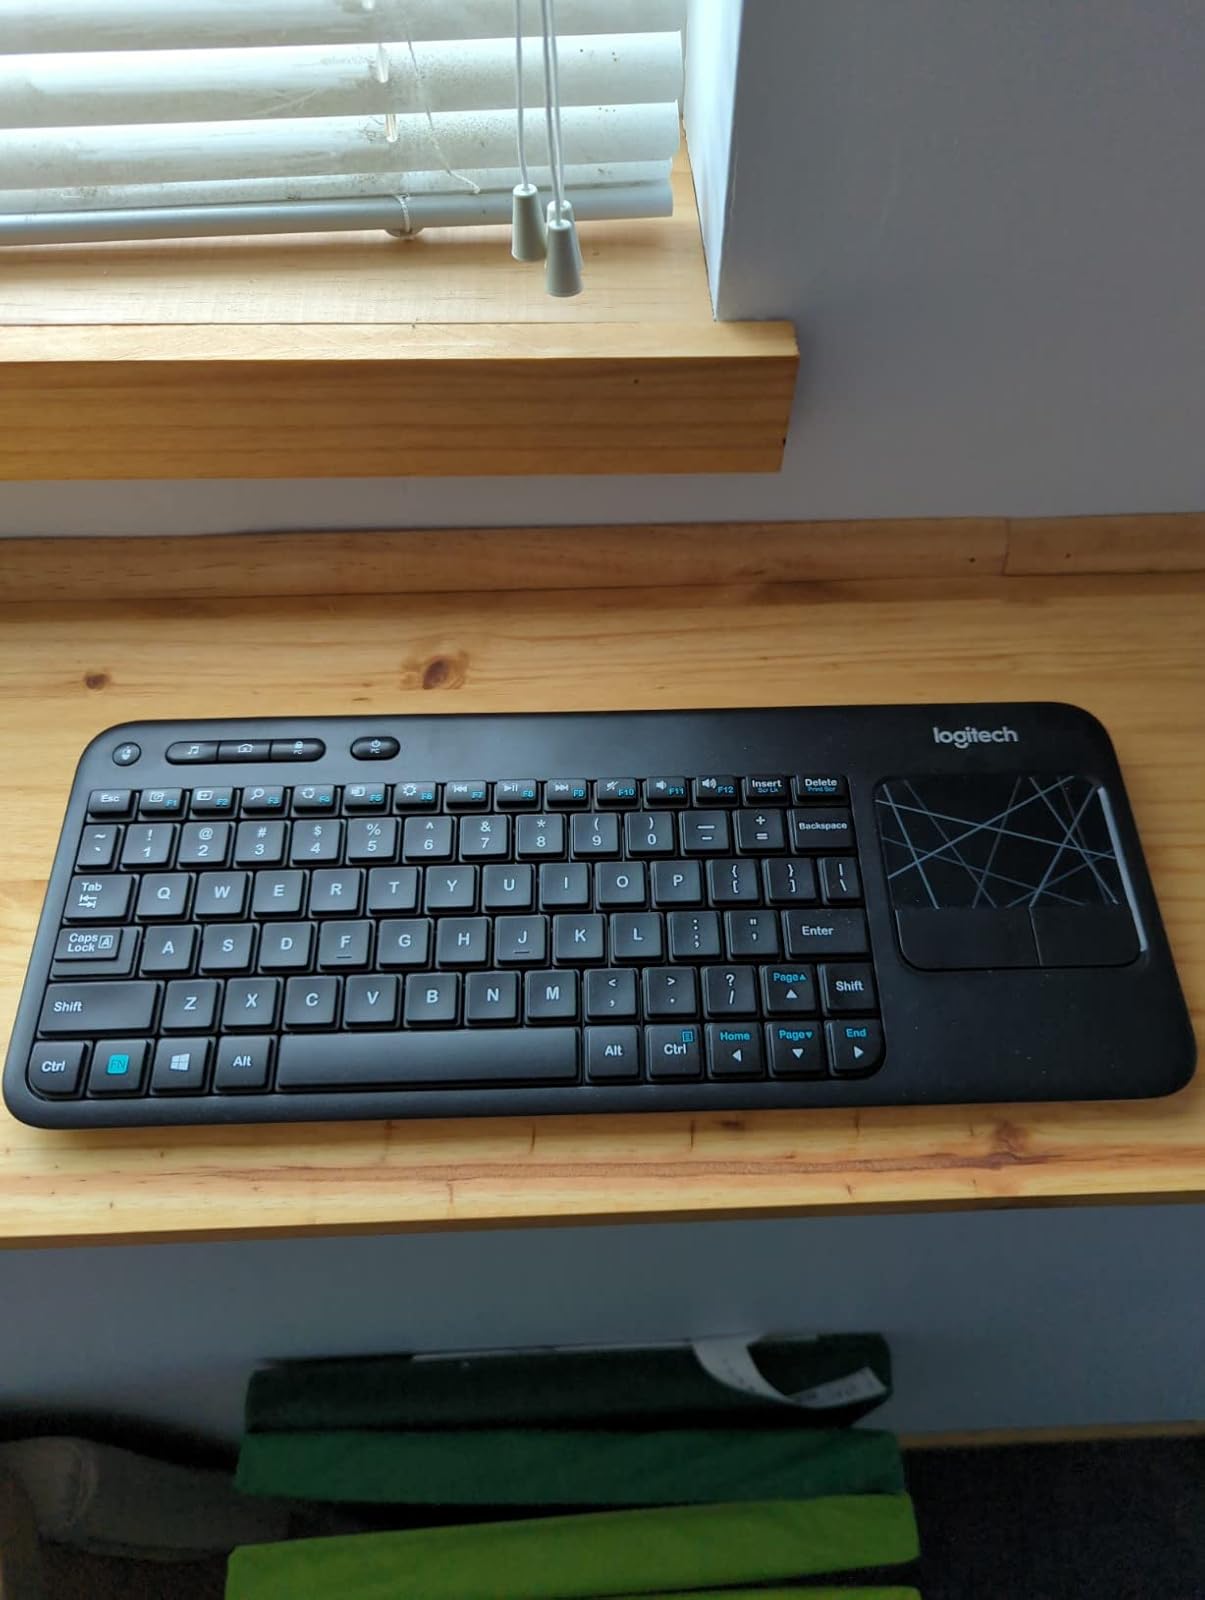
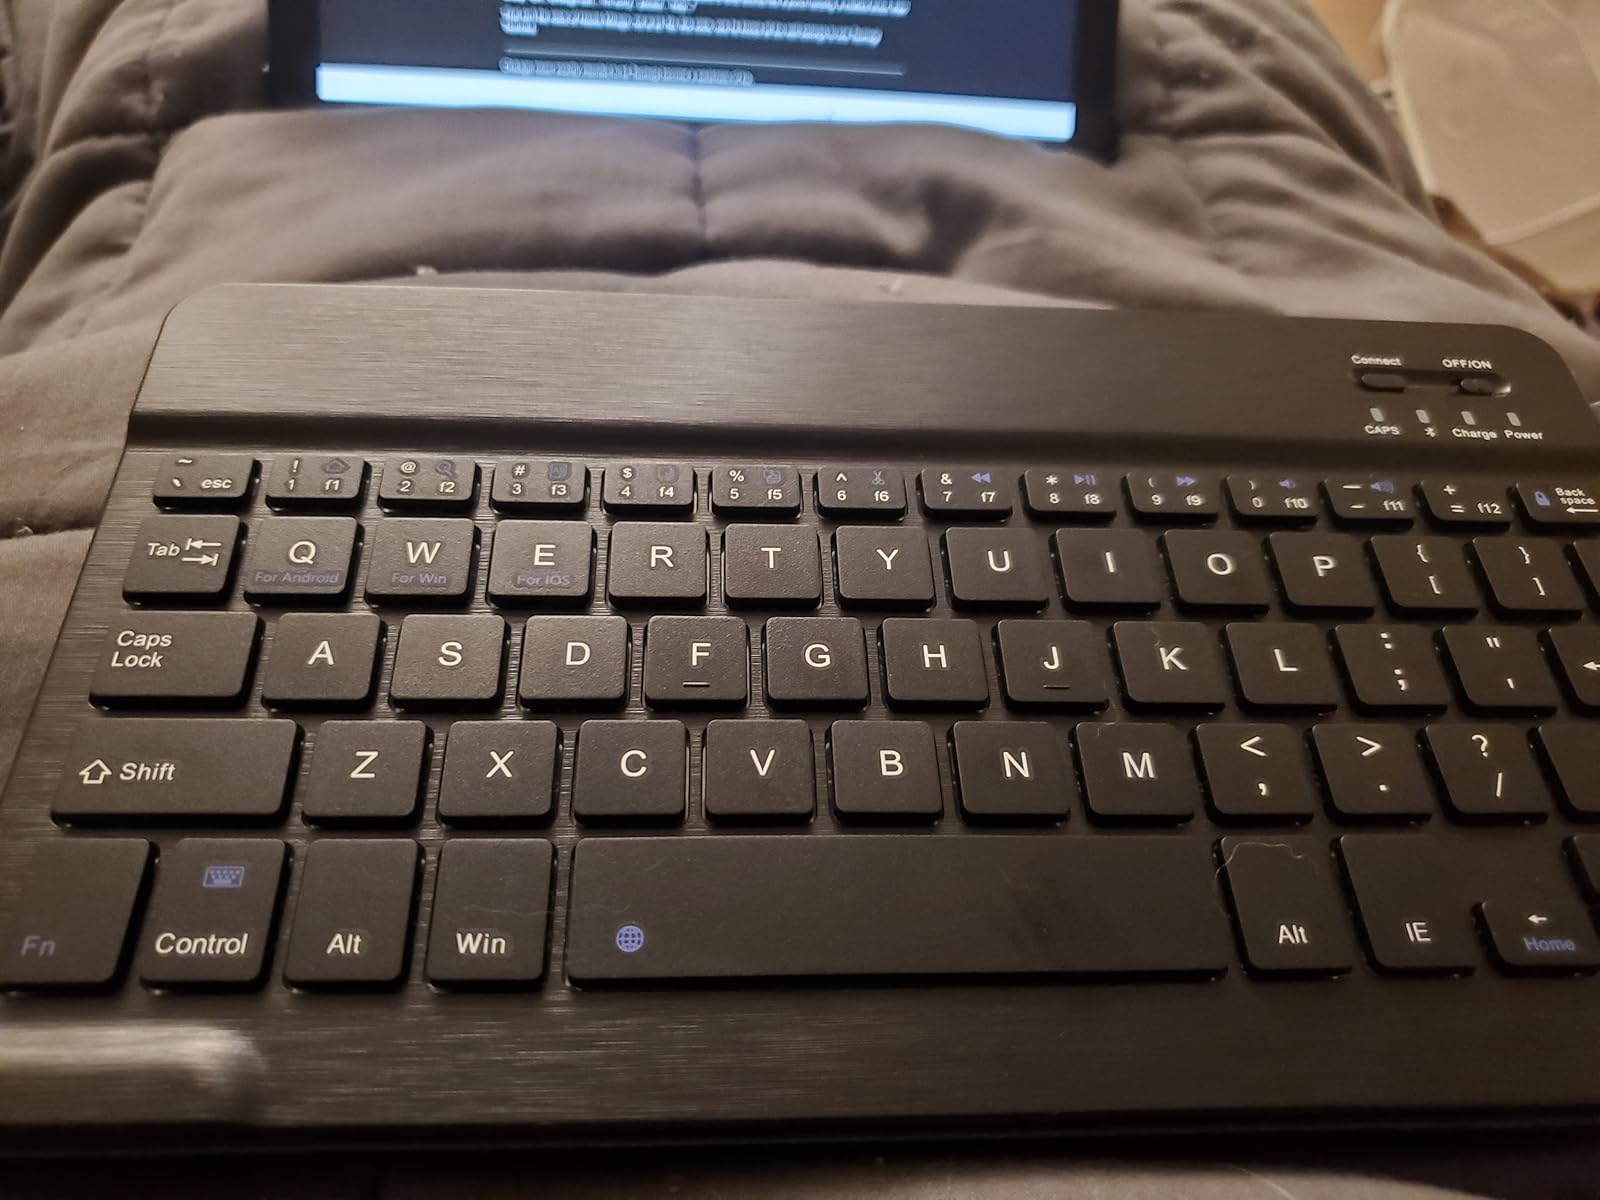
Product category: keyboard
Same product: no